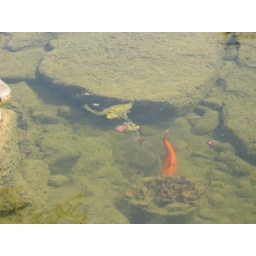
the under water gold fish finding his way